Buddhist cuisine

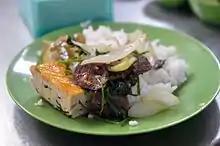
Vegetarian dishes at a Buddhist restaurant in Ho Chi Minh city

Following its dominant status in most parts of East Asia where Buddhism is most practiced, rice features heavily as a staple in the Buddhist meal, especially in the form of rice porridge or congee as the usual morning meal. Noodles and other grains may often be served as well. Vegetables of all sorts are generally either stir-fried or cooked in vegetarian broth with seasonings and may be eaten with various sauces. Onions and garlic are usually avoided as consumption of these is thought to increase undesirable emotions such as anger or sexual desire. Traditionally, eggs and dairy are not permitted. Seasonings will be informed by whatever is common in the local region; for example, soy sauce and vegan dashi figure strongly in Japanese monastery food while Thai curry and tương (as a vegetarian replacement for fish sauce) may be prominent in Southeast Asia. Sweets and desserts are not often consumed, but are permitted in moderation and may be served at special occasions, such as in the context of a tea ceremony in the Zen tradition.